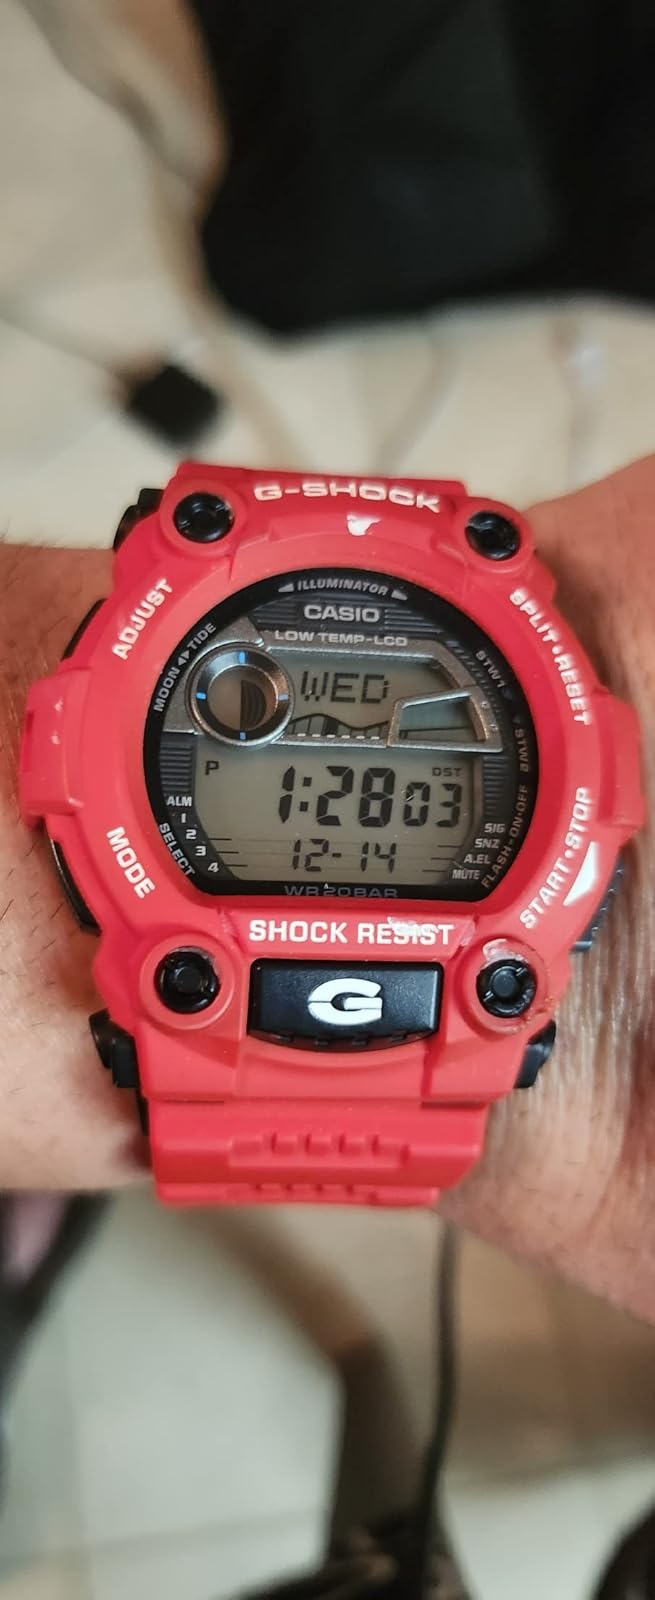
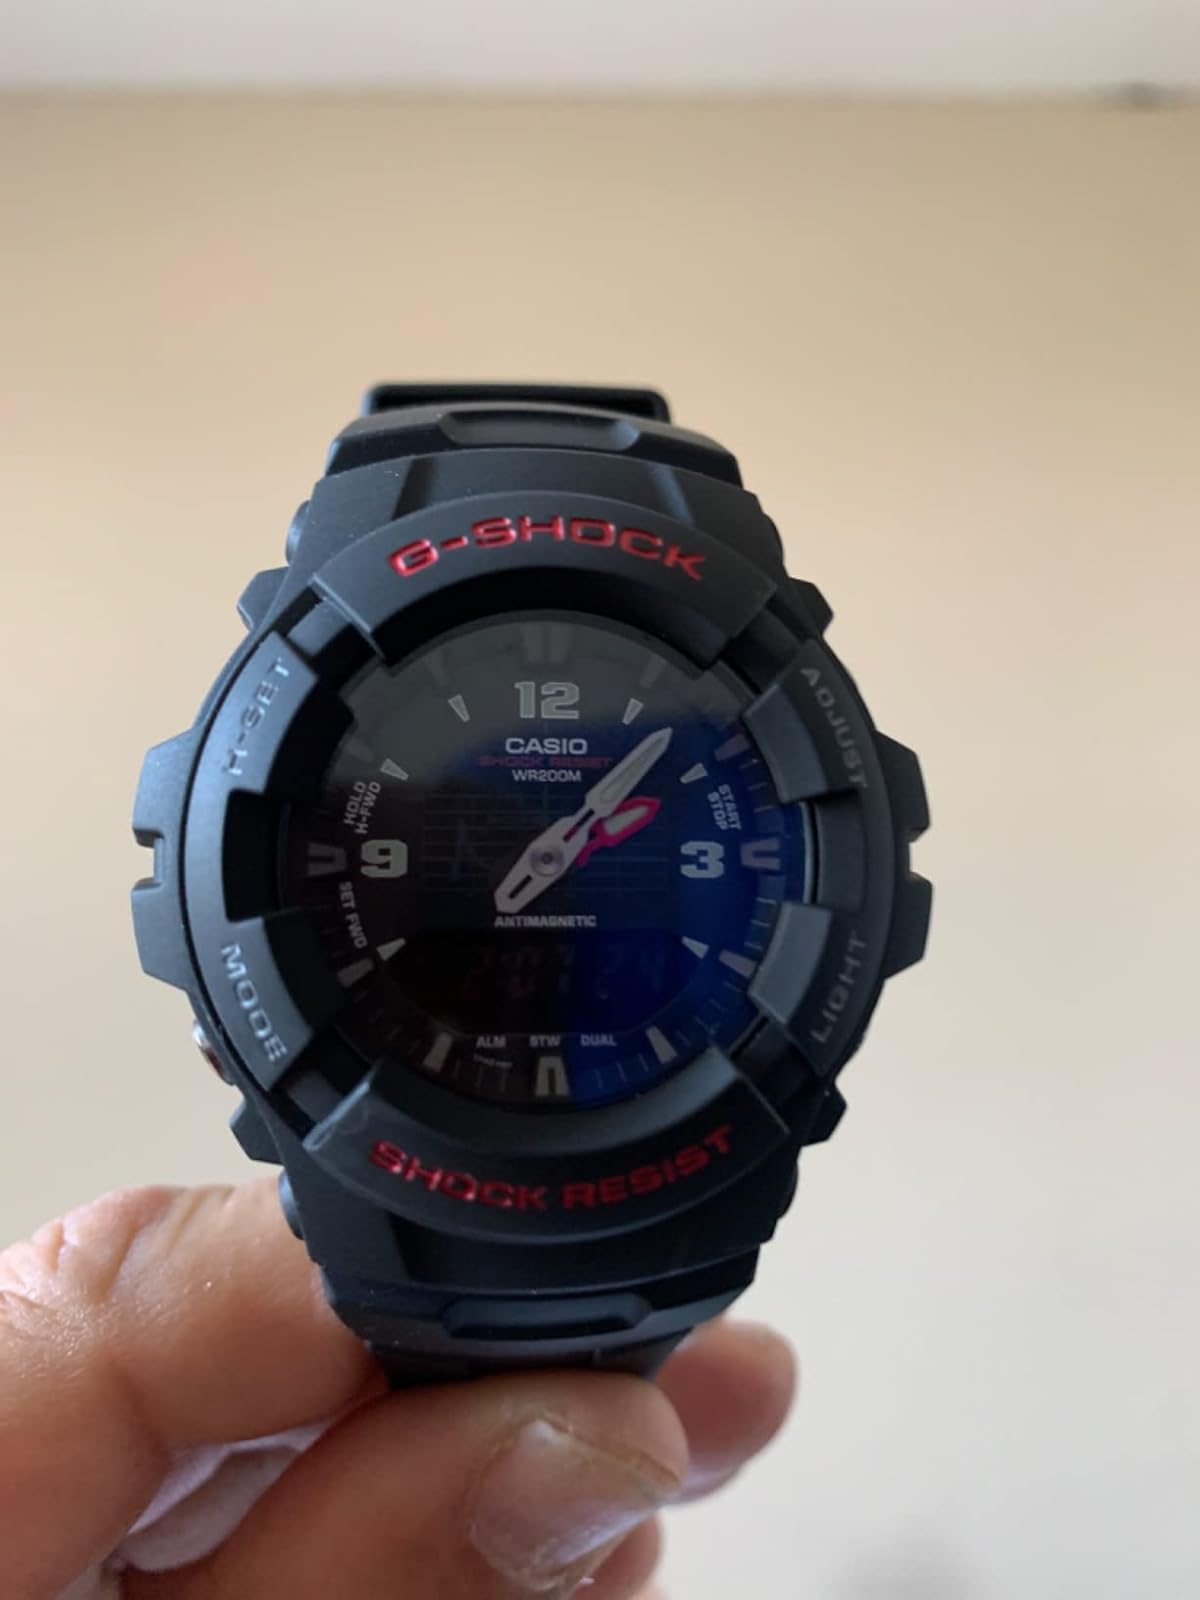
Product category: accessories_watch
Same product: no